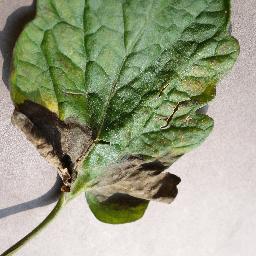
Label: Tomato___Late_blight